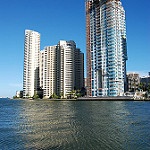
Scene: Outdoor